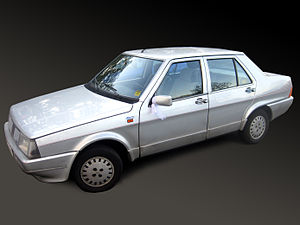
Fiat Regata
Fiat Regata 75 i.e.
Fiat Regata var en bilmodel fra Fiat. Modellen afløste Fiat 131 i 1983 og blev i 1989 afløst af Fiat Tempra.